Japanese wine

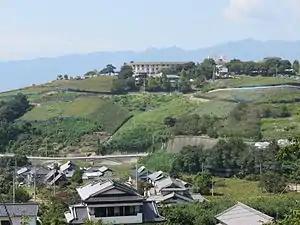
Vineyards in Kōshū, Yamanashi, Japan

Although viticulture and the cultivation of grapes for table consumption has a long history in Japan, domestic wine production using locally produced grapes only really began with the adoption of Western culture during the Meiji restoration in the second half of the 19th century.